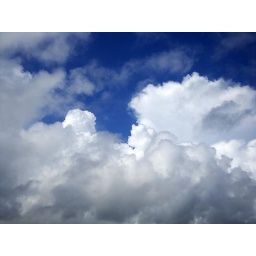
Finally a week long rain in Chennai has stopped and sky is getting clear